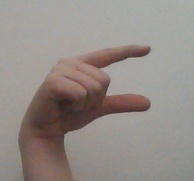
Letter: dal